Hyperbaric evacuation and rescue

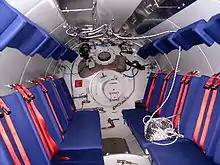
Interior of a self-propelled hyperbaric lifeboat

Hyperbaric evacuation and rescue is the emergency hyperbaric transportation of divers under a major decompression obligation to a place of safety where decompression can be completed at acceptable risk and in reasonable comfort.